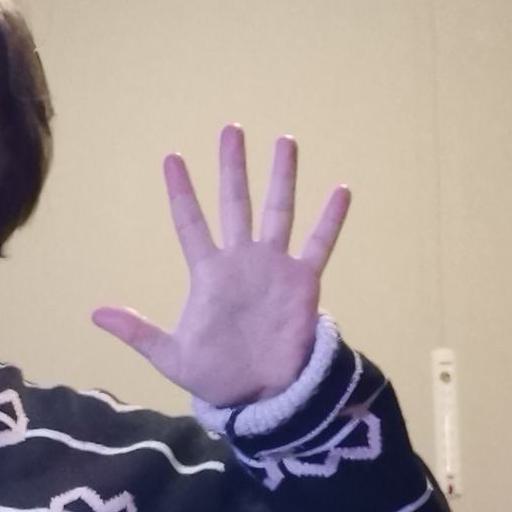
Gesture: palm